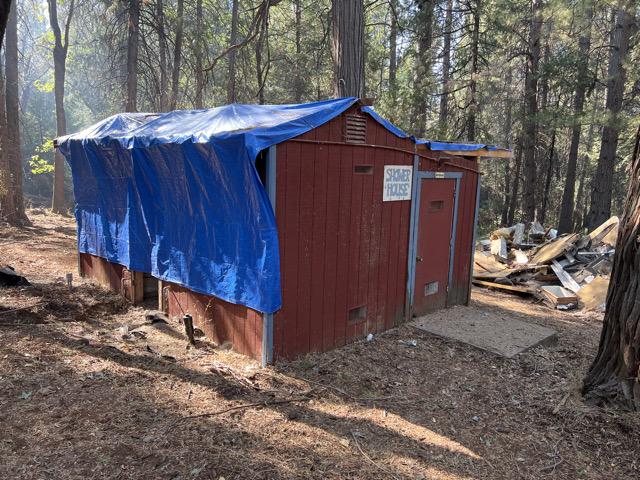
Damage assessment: no_damage